Continental Airlines

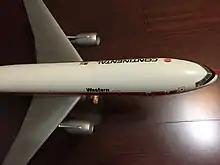
DC-10 model used in announcement of planned Continental–Western merger

During the Vietnam War, Continental provided extensive cargo and troop transportation for United States Army and Marine Corps forces to Asian and the Pacific bases. Continental's long range Boeing 707-324Cs were the most common non-military aircraft transiting Saigon Tan Son Nhat airport; in 1967, 39% of CO's passenger-miles were on scheduled flights. With Continental's experience in Pacific operations, the carrier formed subsidiary Air Micronesia in May 1968, inaugurating island hopping routes between Yap/Saipan/Guam, Majuro, Rota, Truk, Ponape (Pohnpei) and Honolulu. "Air Mike", as it was known, initially operated with Boeing 727-100 aircraft with open-ocean survival gear, doppler radar, and a large complement of spare parts (including tires). A senior mechanic flew on every Air Mike flight until the late 1970s. Air Micronesia operated as subsidiary Continental Micronesia until 2010. In September 1969, Continental began flights from Los Angeles to Honolulu/Hilo and one month later from Albuquerque to Chicago, San Antonio, and San Francisco. In 1970, Continental was awarded routes from Seattle and Portland to San Jose, Hollywood-Burbank Airport, and Ontario, California—all of them growing markets.